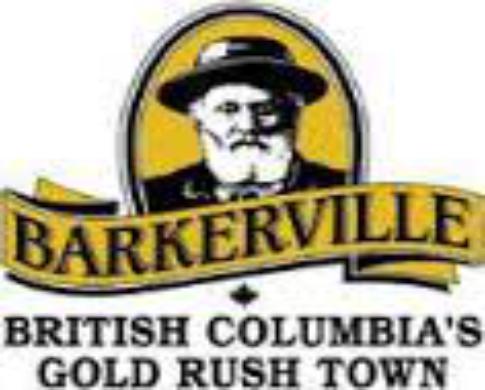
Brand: Barkerville
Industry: Others